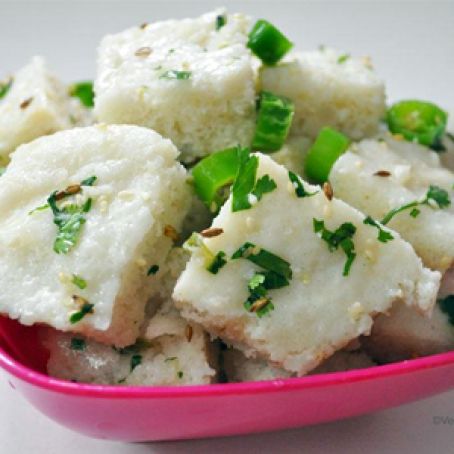
Dish: dhokla